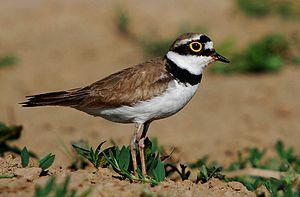
Cette liste de la faune française regroupe les espèces de Charadriiformes peuplant la France métropolitaine.